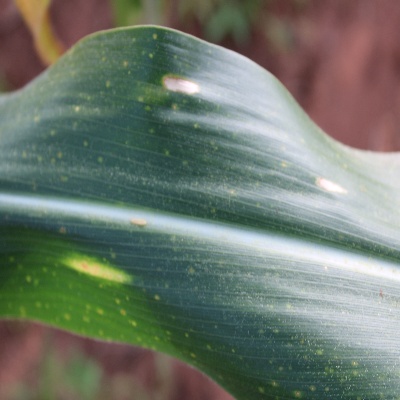
Crop: Maize
Condition: leaf blight